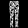
Label: Trouser